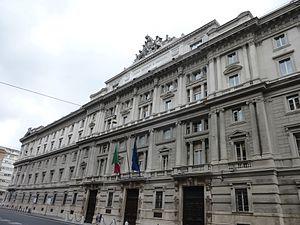
La Cassa depositi e prestiti est un organisme public italien contrôlé à 80,1 % par le ministère de l'Économie et des Finances italien et à 18,4 % par diverses fondations bancaires italiennes. Elle est de structure similaire à la caisse des dépôts et consignations.